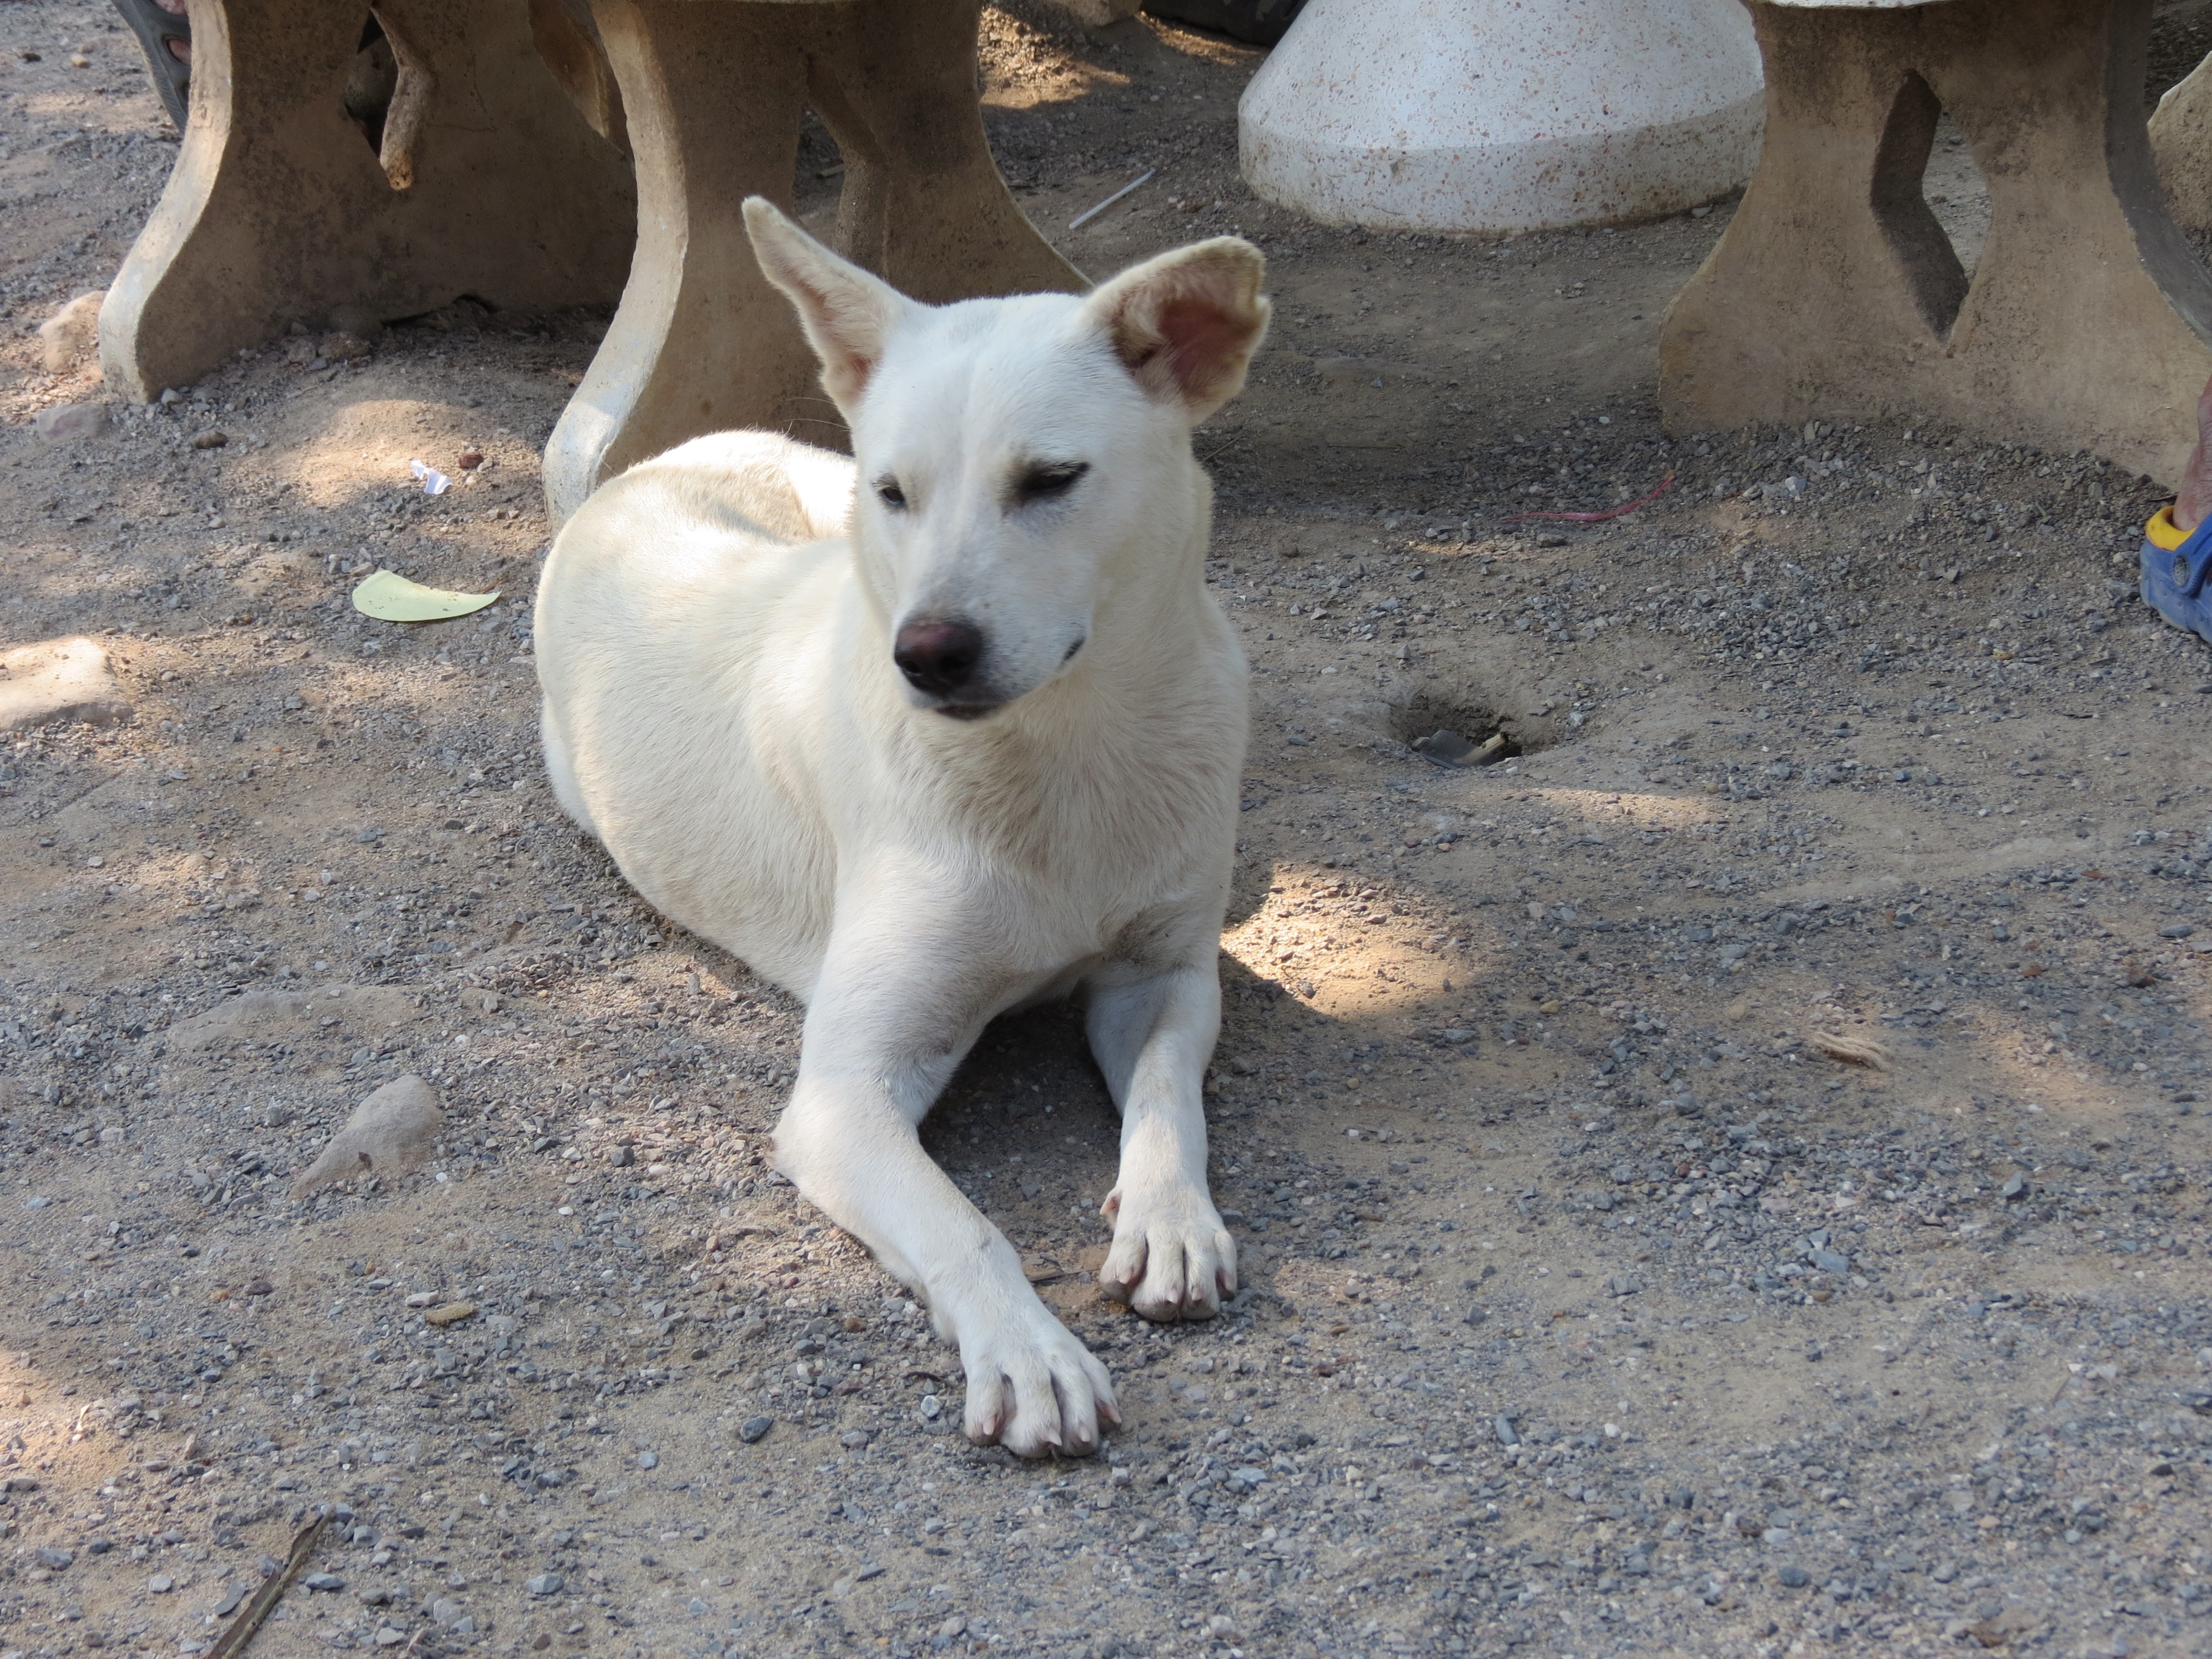
puppy, dog, animal, peaceful, mammal, dogs, vertebrate, white shepherd, korean jindo dog, street dog, dog like mammal, wolfdog, dog breed group, west siberian laika, berger blanc suisse, canaan dog, kishu